Merseytravel

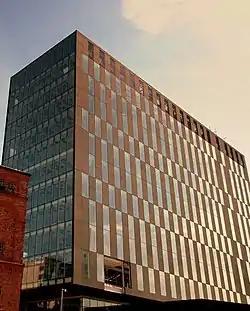
Merseytravel's Headquarters at No.1 Mann Island

The Merseyside Passenger Transport Authority and Merseyside Passenger Transport Executive were established as a result of the Transport Act 1968. The authority, which was responsible for transport strategy and policy, included representatives from 18 different councils. The passenger transport executive (PTE) was responsible for day-to-day operation of transport services. In 1974, when the transport organisation's boundaries were made co-extensive with the new metropolitan county of Merseyside which was formally created by the Local Government Act 1972, the authority was composed of 23 councillors of the new Merseyside County Council.